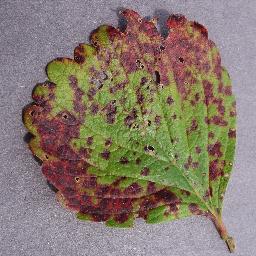
Label: Strawberry___Leaf_scorch